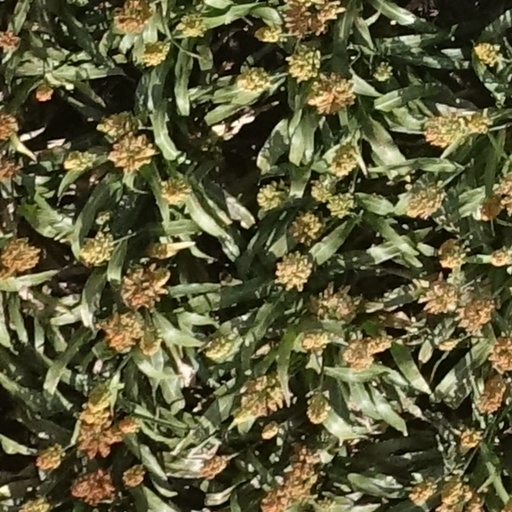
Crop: sorghum